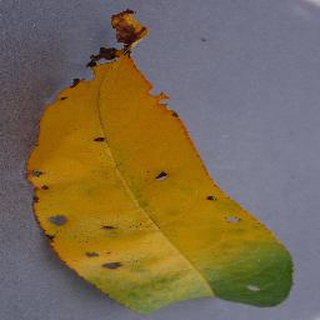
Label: peach_bacterial_spot